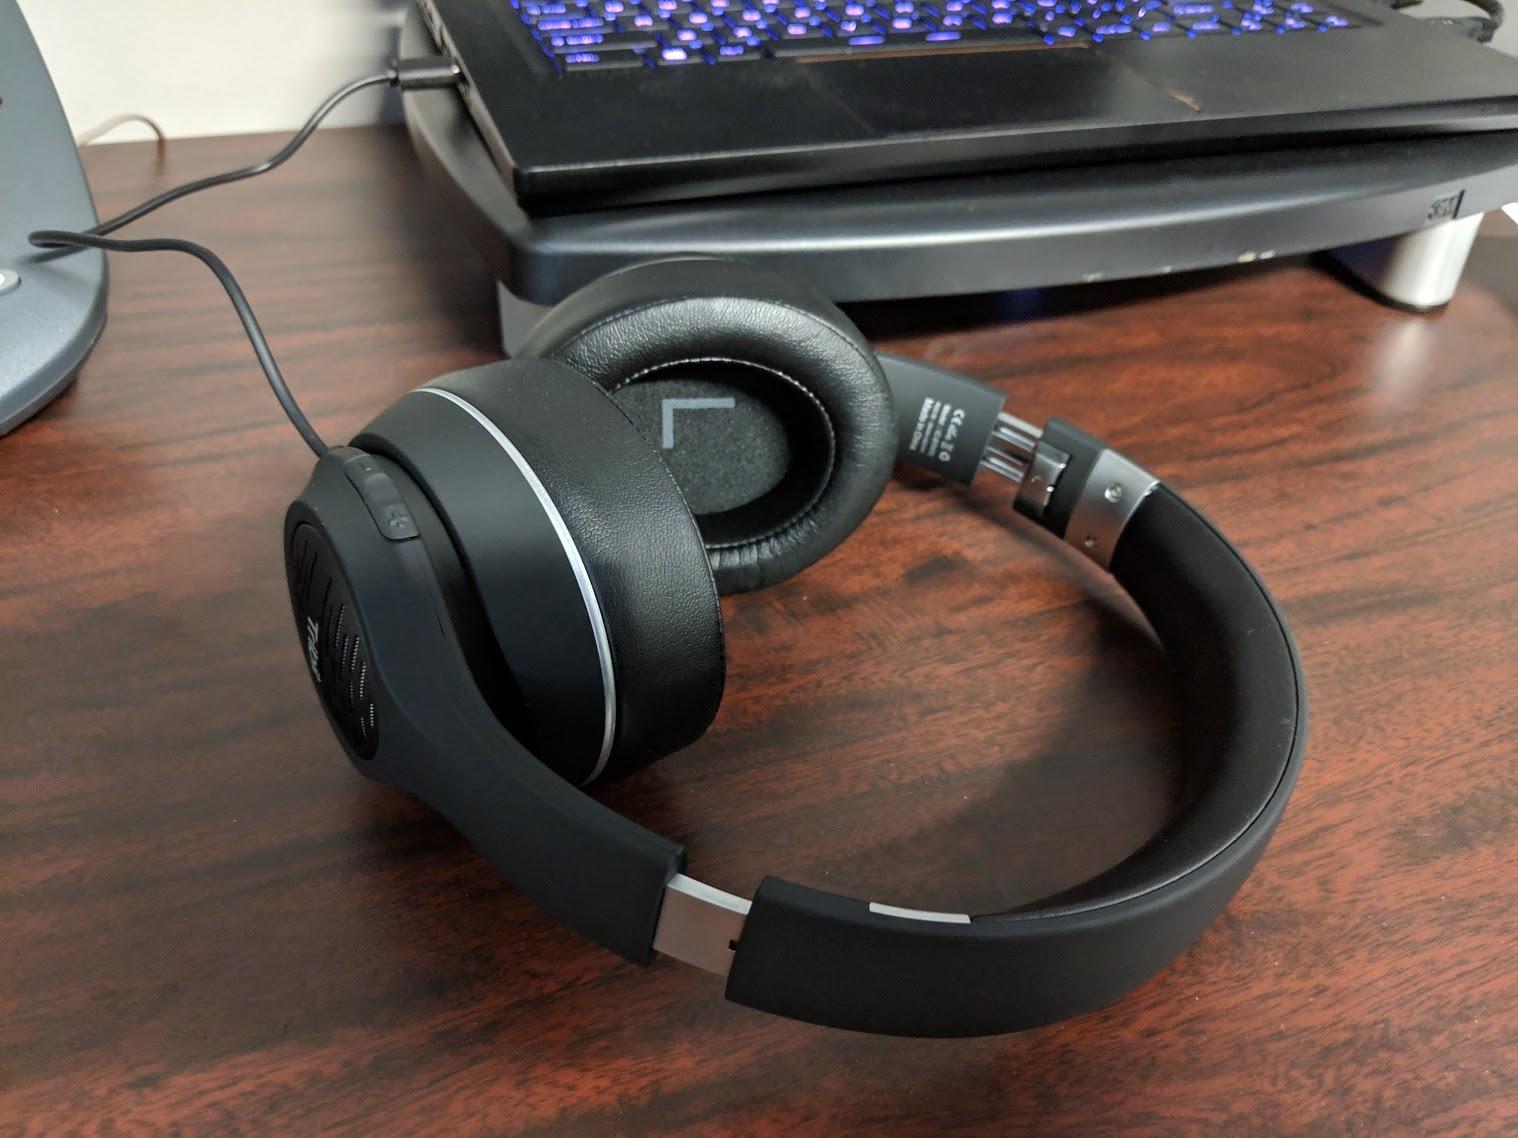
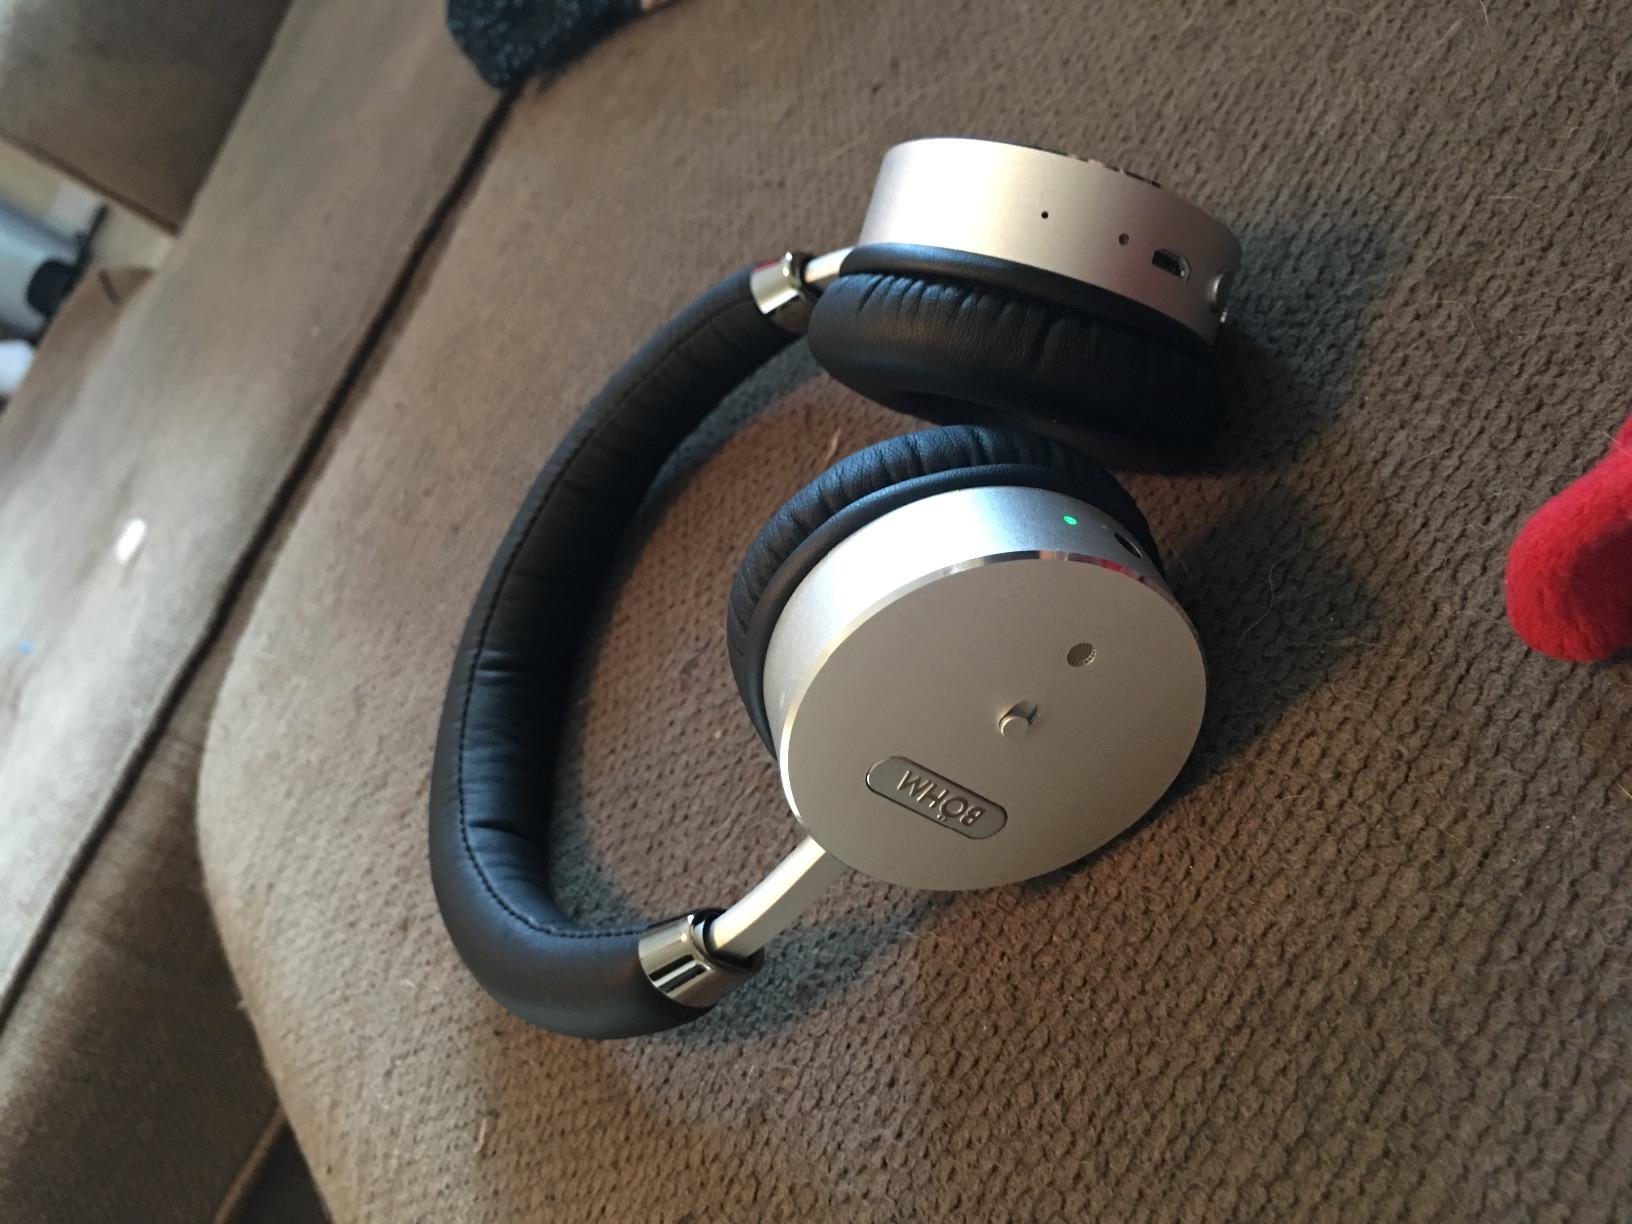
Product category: headphones
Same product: no